Frost boil

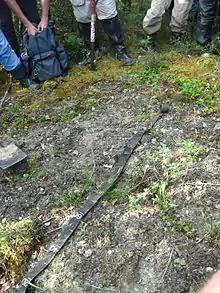

Measurements conducted on frost boils in Adventdalen, Svalbard has found that the ground subsistence rates at center of frost boils of averaged 8 mm per day during late May but decreased to less than 1 mm per day in mid-July. The same found that heaving was considerably greater at centers (c. 9.5 mm per day) than margins (c. 1.6 mm per day). Correspondingly, ice core analyses conducted on frost boils has found that samples extracted from the center of Frost Boils have higher concentration of ice lenses in shallow soils, when compared to cores extracted from marginal and intercircle regions. Most ice lenses have a diameter smaller than 3 mm.